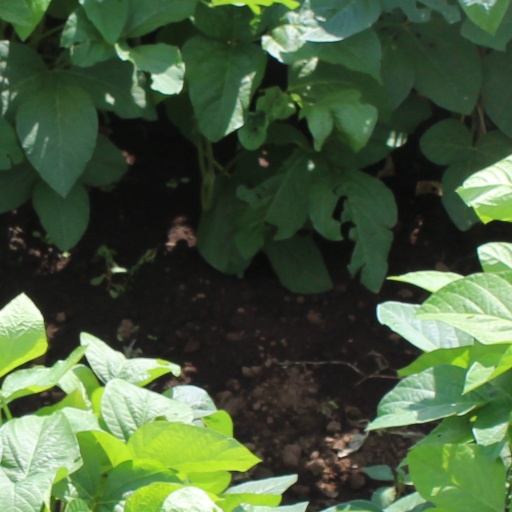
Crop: soybean